Katzbach Railway

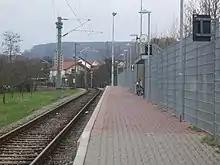
Zeutern Sportplatz station

On 26 September 1998, Stadtbahn operations commenced on the Katzbach Railway, which were then integrated into the network as line S 31 of the Karlsruhe Stadtbahn. Just two weeks earlier, Stadtbahn sets were deployed for student transport. "Zeutern Sportplatz" station was opened along with Stadtbahn operations. Above all, Odenheim station was completely rebuilt for the Stadtbahn: the station building was torn down and a depot was built.